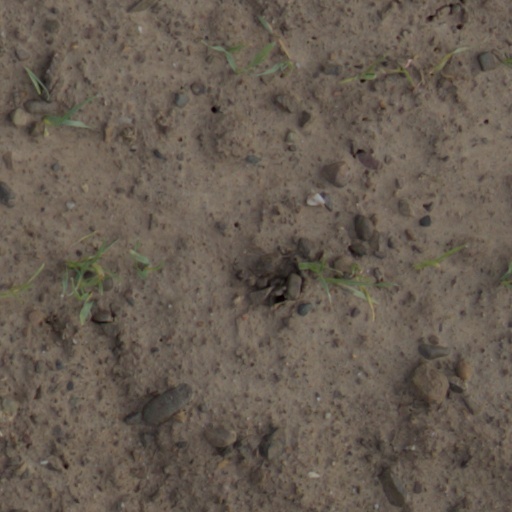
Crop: wheat